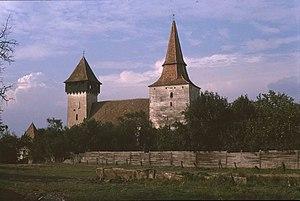
Voici la liste des localités transylvaines saxonnes et sicules où l'on trouve des églises fortifiées.